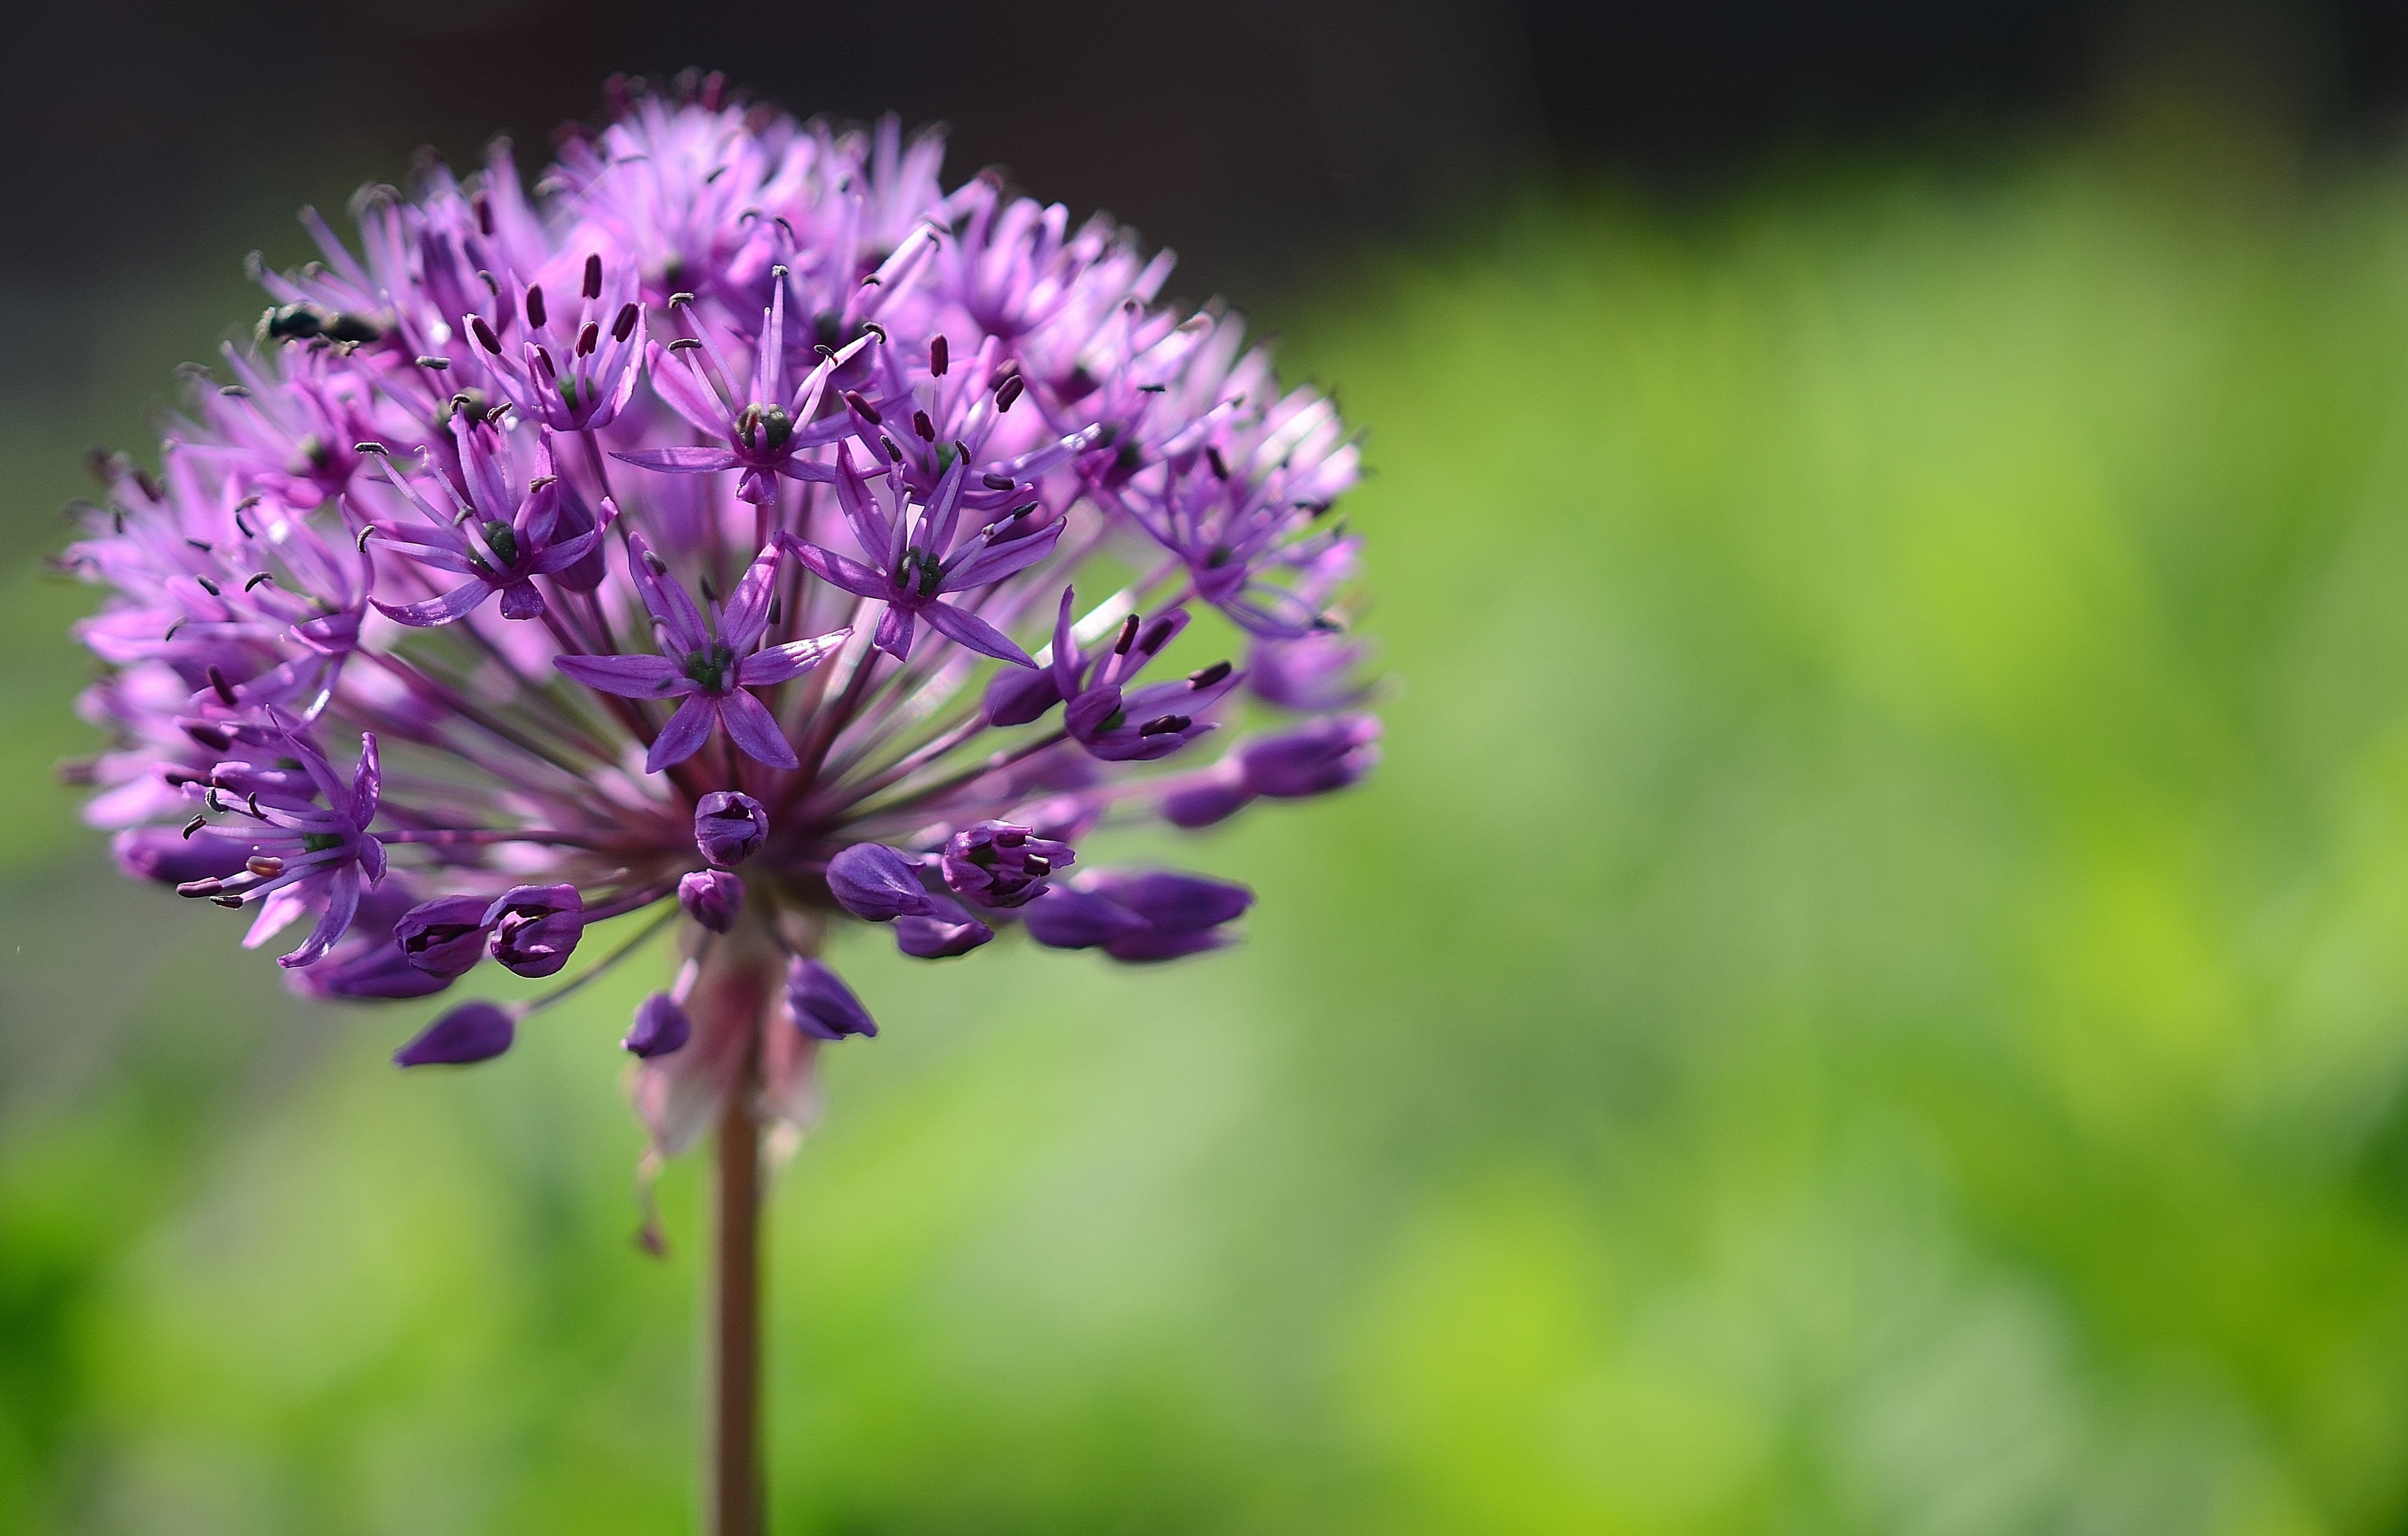
nature, plant, meadow, flower, purple, summer, food, herb, produce, vegetable, macro, botany, garden, flora, wildflower, flowers, purple flowers, violet, flowerbed, lilac, lila, macro photography, flowering plant, plant stem, land plant, onion genus